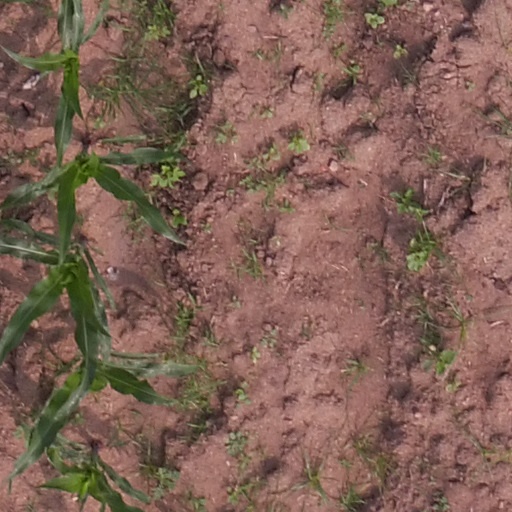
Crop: maize; corn